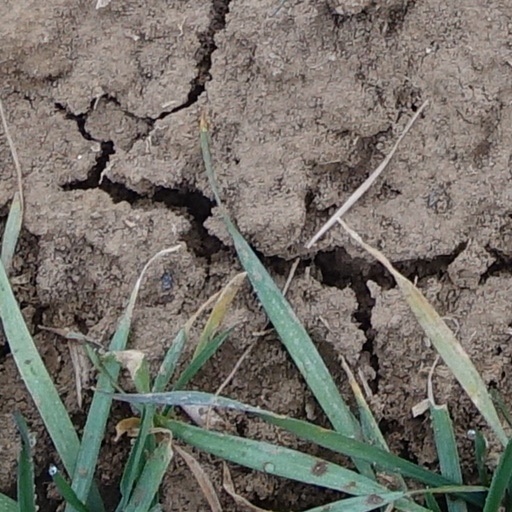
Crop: wheat